Gosport bus station

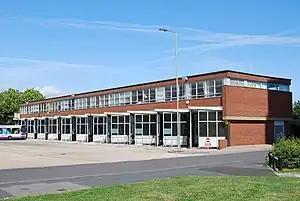

Gosport bus station is a bus station in Gosport, England.